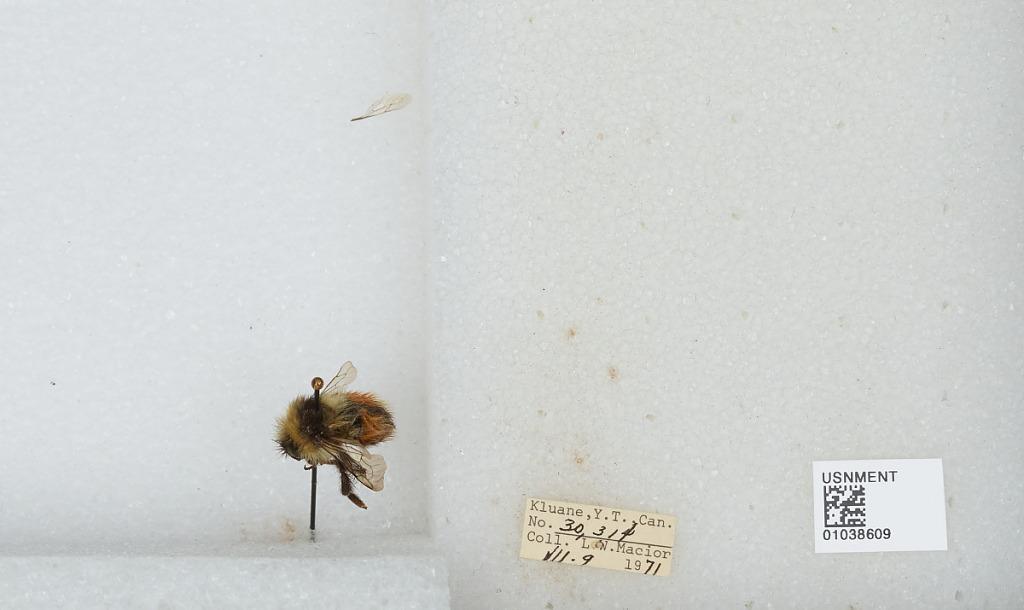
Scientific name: Bombus (Pyrobombus) sylvicola Kirby
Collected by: L. Macior
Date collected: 1971-7-9
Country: Canada
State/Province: Yukon Territory
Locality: Kluane
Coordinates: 60.75, -139.5